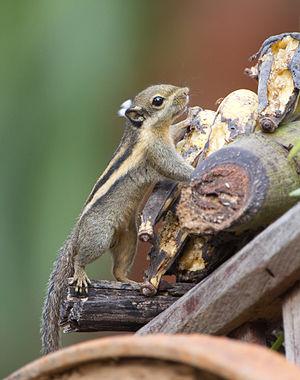
Tamiops est un genre de rongeurs de la famille des Sciuridés.
Tamiops mcclellandii ou Écureuil rayé de l'Himalaya est un écureuil de la famille des sciurinae.